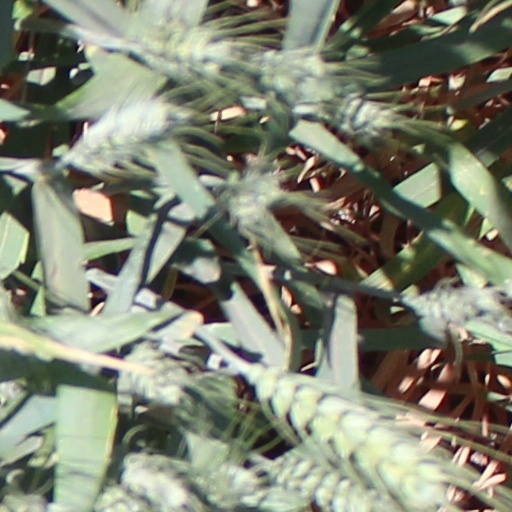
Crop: wheat